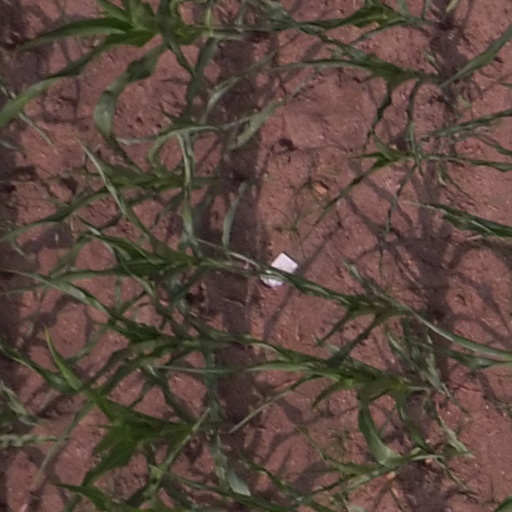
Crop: maize; corn